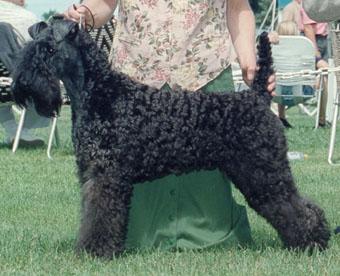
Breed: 229-n000087-Kerry_blue_terrier